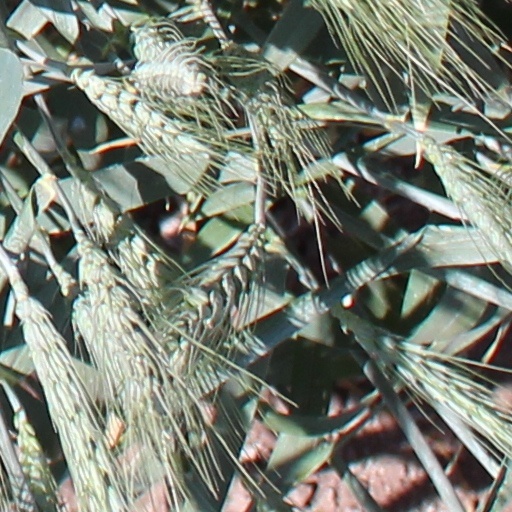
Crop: wheat